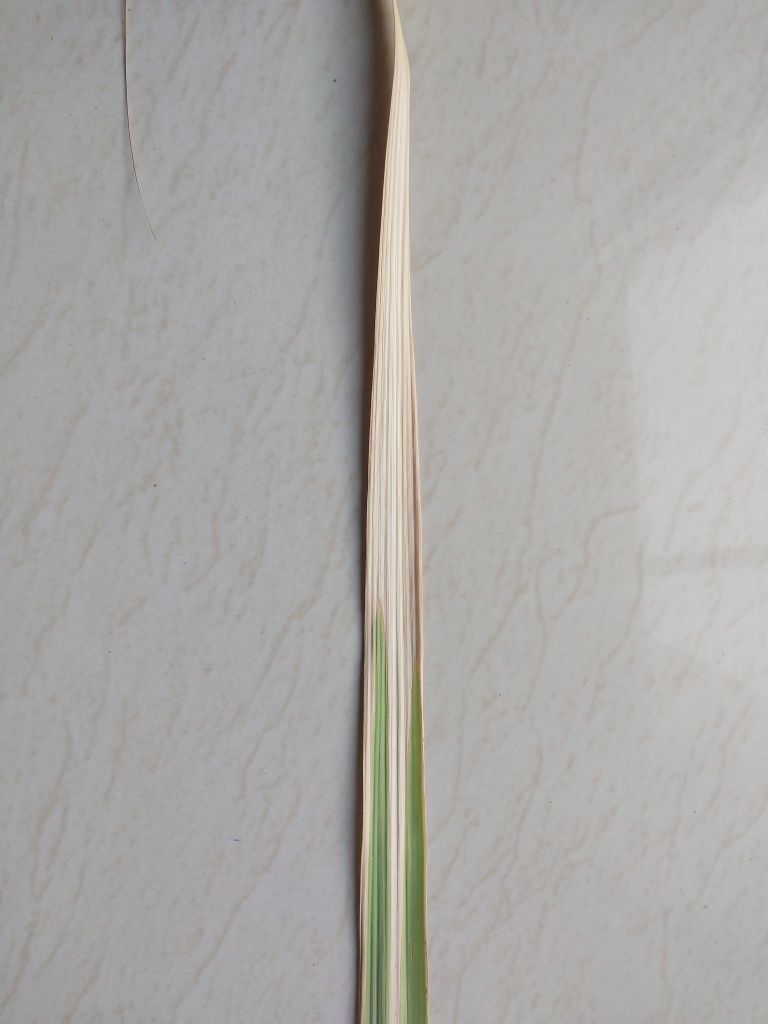
Label: Banded Chlorosis